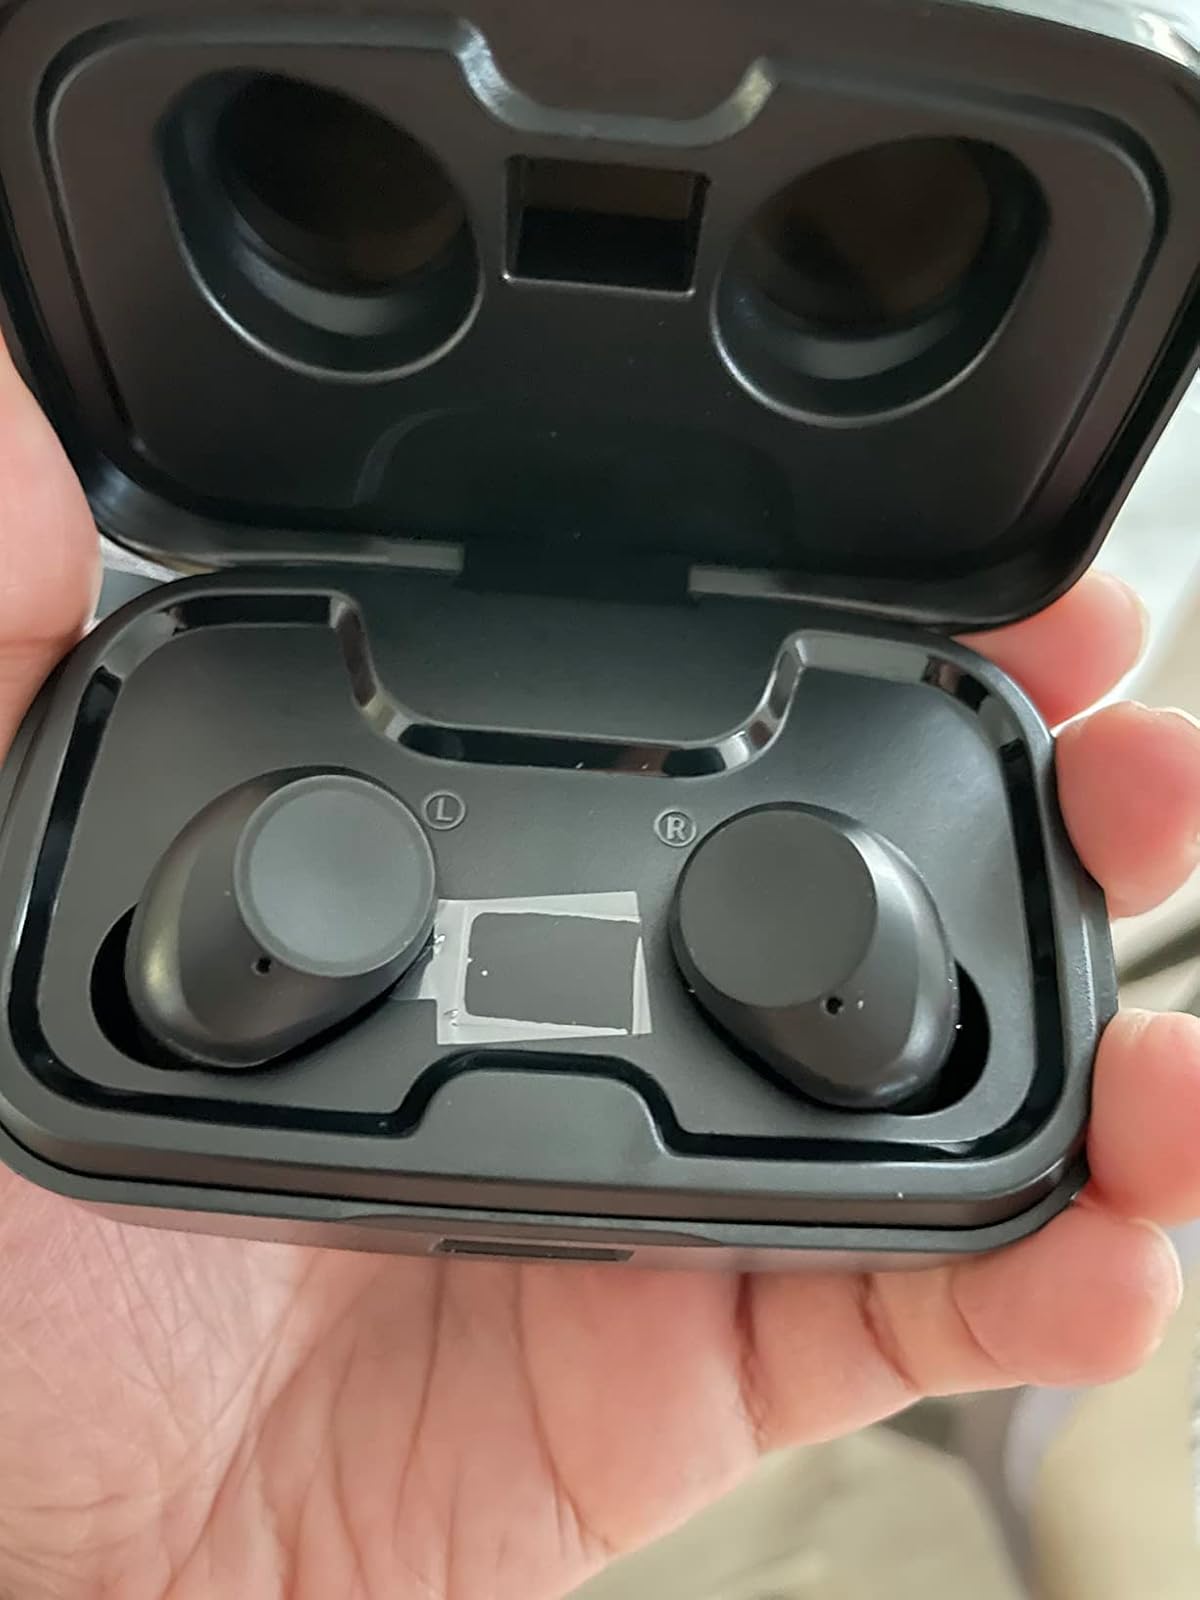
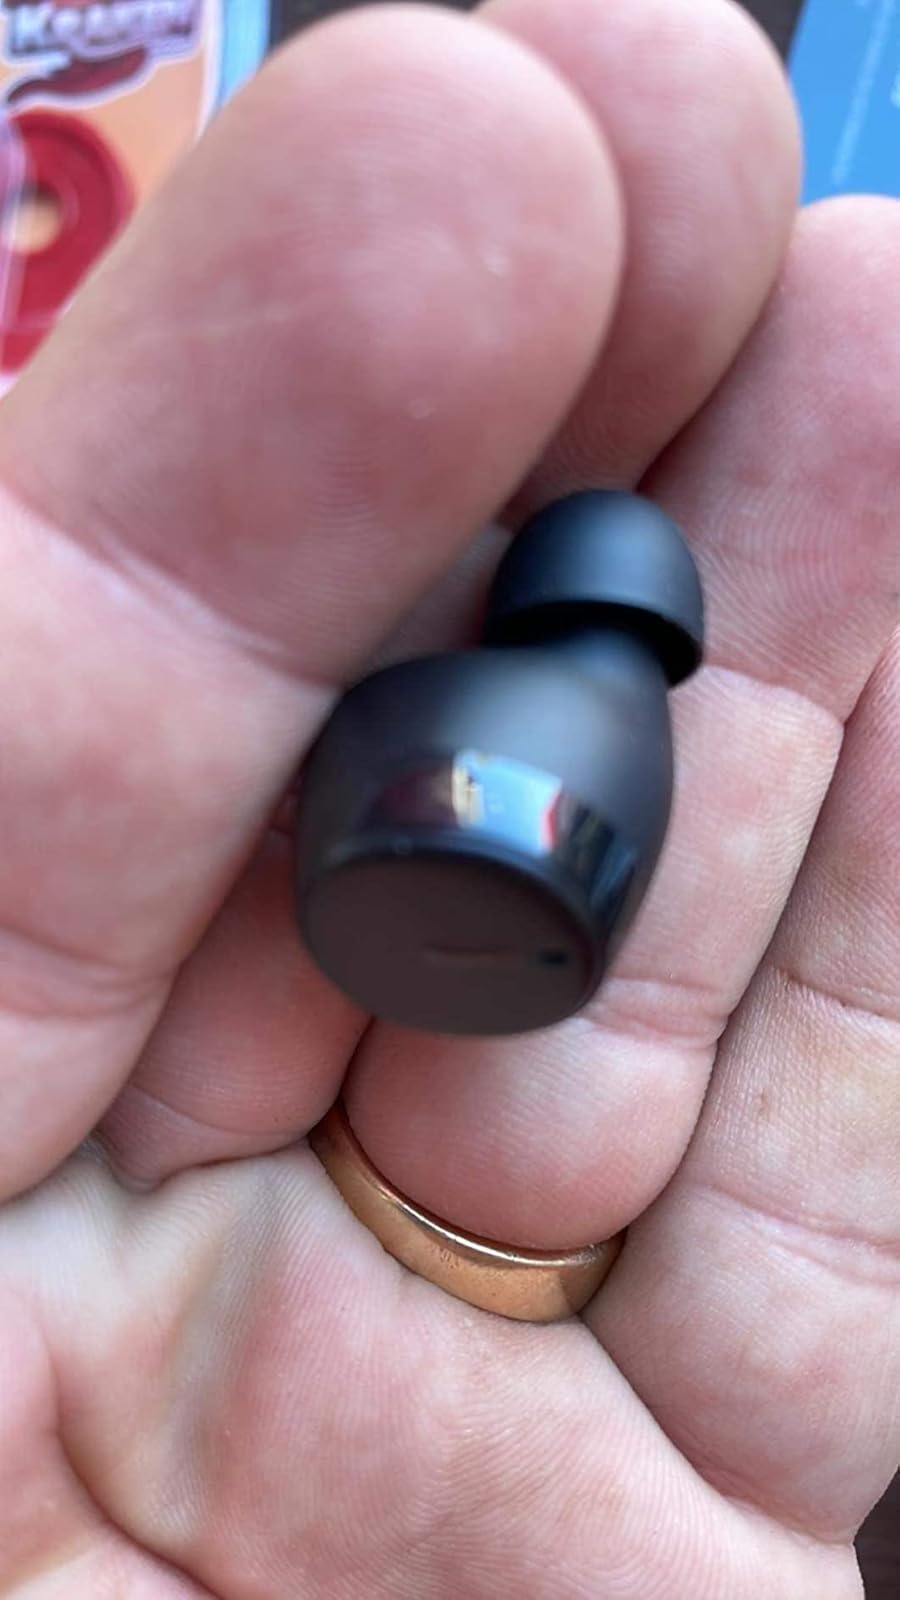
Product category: earbuds
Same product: no